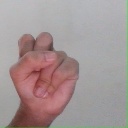
अक्षर: स